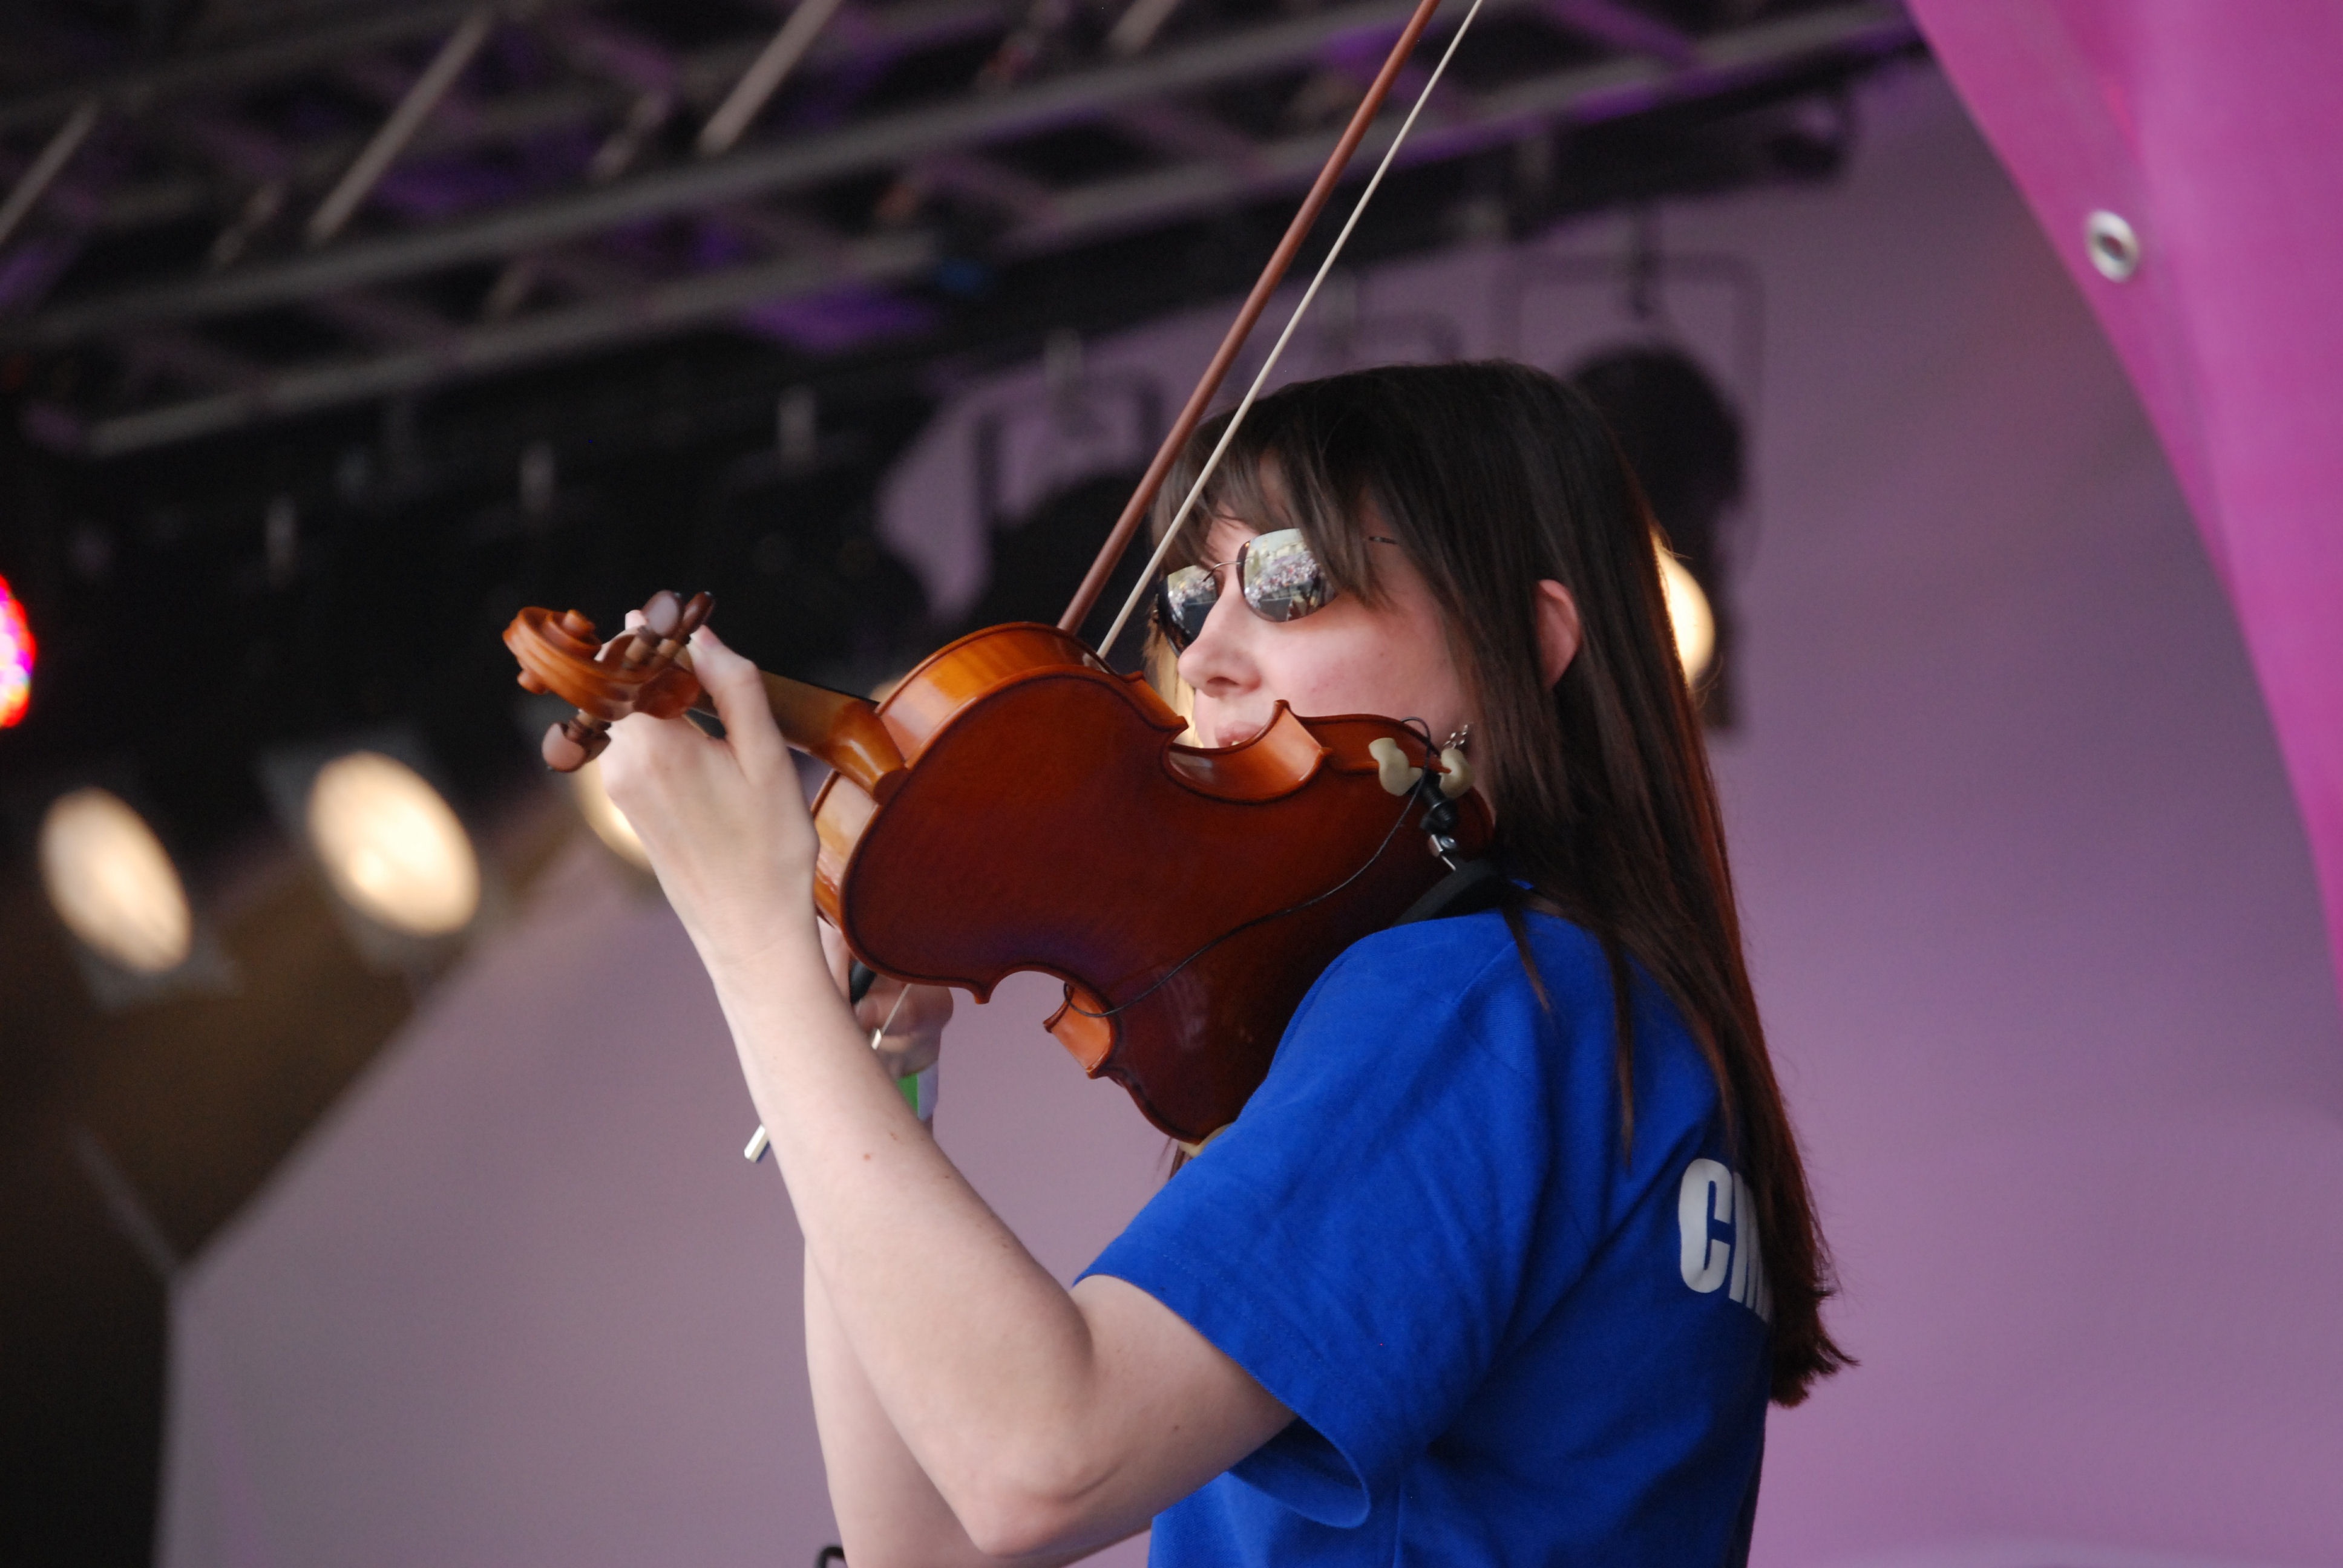
music, female, concert, singer, young, instrument, playing, musician, violin, stage, performance, singing, guitarist, entertainment, violinist, singer songwriter